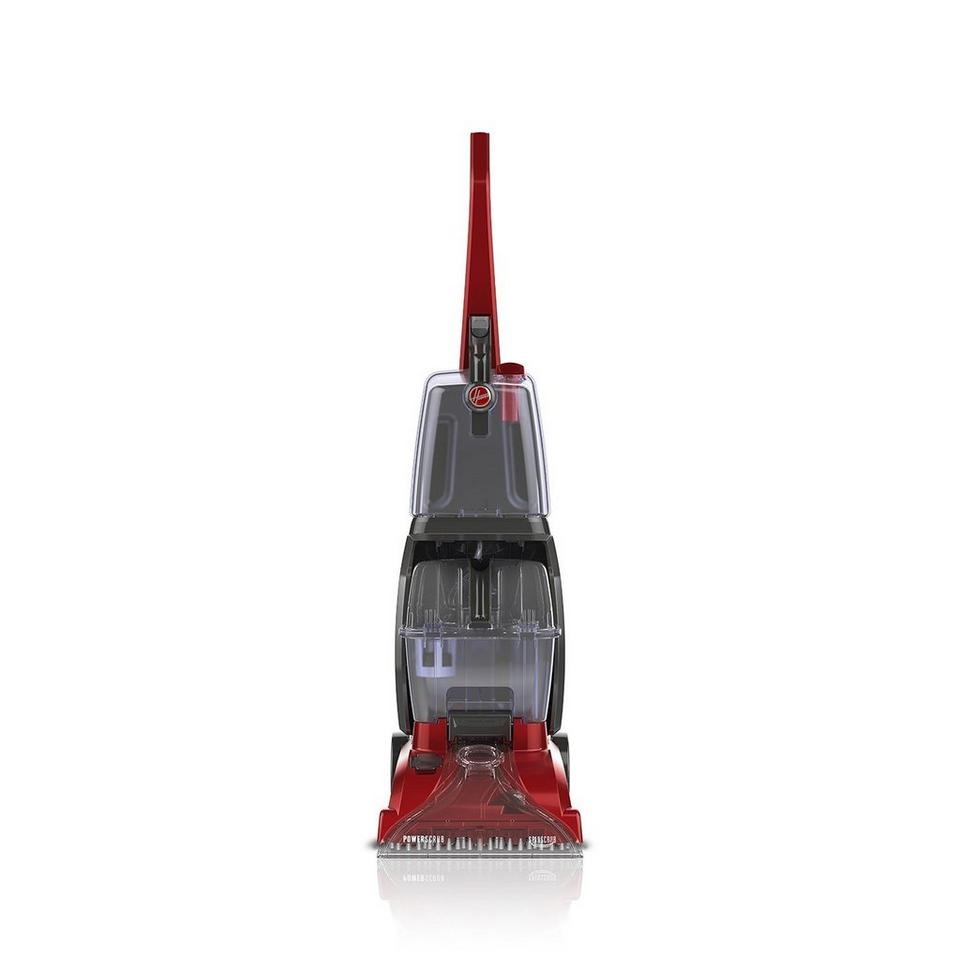
H Pwr ScrubElite CarptClnr Red
Help extend the life of your carpet with the Hoover Power Scrub Carpet Cleaner. Designed to clean many carpeted and fabric surfaces in and around your home. Make cleaning a breeze with spill free tanks that are easy to access, easy to fill, empty and clea
Brand: Hoover
Category: Home & Garden > Household Appliances > Floor & Steam Cleaners > Carpet Shampooers